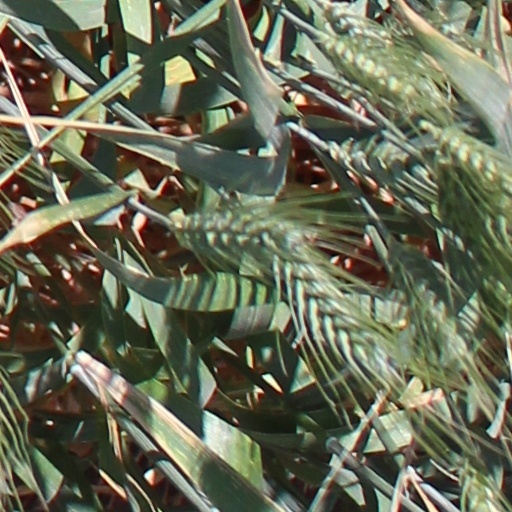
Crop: wheat